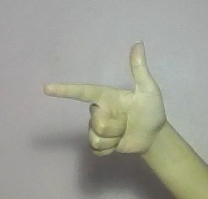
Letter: yaa